Balearic Sea

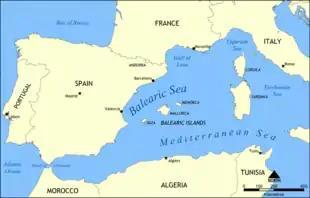
Location of the Balearic Sea

The Balearic Sea (endotoponym: "Mar Balear" in Catalan and Spanish) also known as Iberian Sea, is a body of water in the Mediterranean Sea between the Balearic Islands and mainland Spain. The Ebro River flows into this small sea.